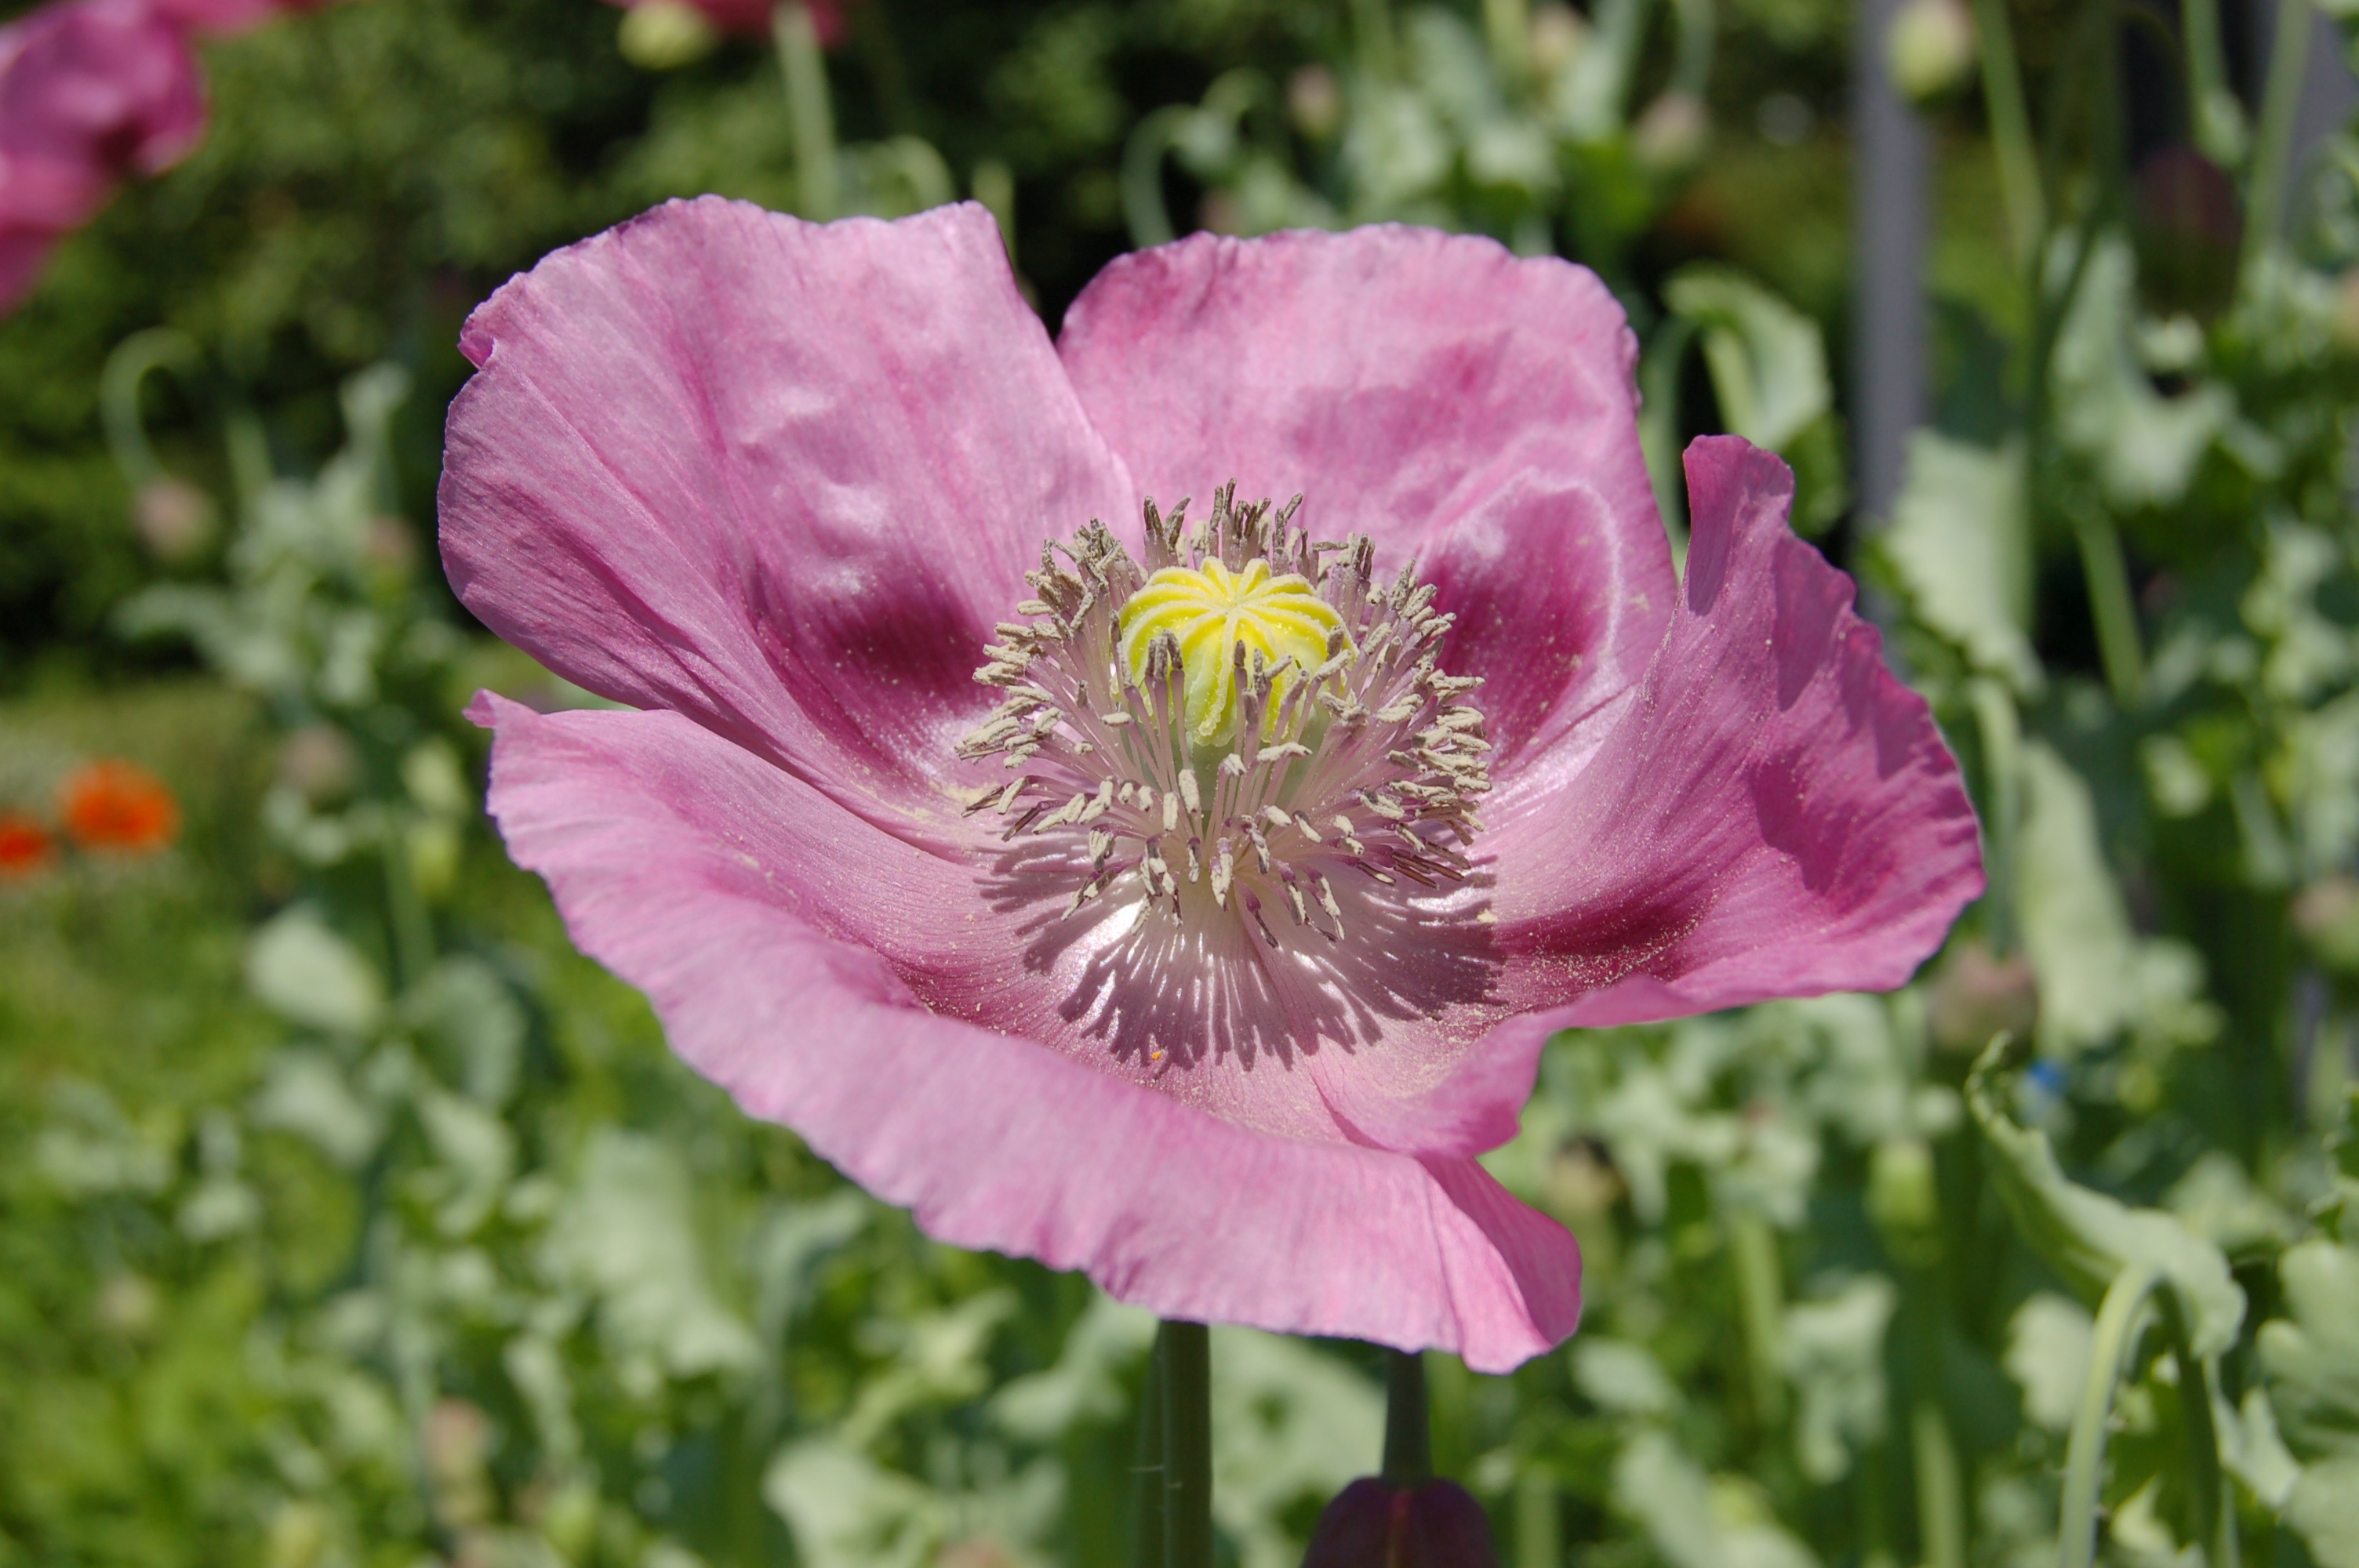
blossom, plant, field, flower, petal, bloom, botany, flora, wildflower, klatschmohn, wildflowers, poppy, macro photography, flowering plant, pink poppy, land plant, poppy family